Shen Kuo

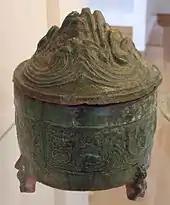
A Han dynasty incense burner, showing artificial mountains as a lid decoration, which may have influenced the invention.

The new Chancellor Cai Que (1036–1093) held Shen responsible for the disaster and loss of life. Along with abandoning the territory which Shen Kuo had fought for, Cai ousted Shen from his seat of office. Shen's life was now forever changed, as he lost his once reputable career in state governance and the military. Shen was then put under probation in a fixed residence for the next six years. However, as he was isolated from governance, he decided to pick up the ink brush and dedicate himself to intensive scholarly studies. After completing two geographical atlases for a state-sponsored program, Shen was rewarded by having his sentence of probation lifted, allowing him to live in a place of his choice. Shen was also pardoned by the court for any previous faults or crimes that were claimed against him.